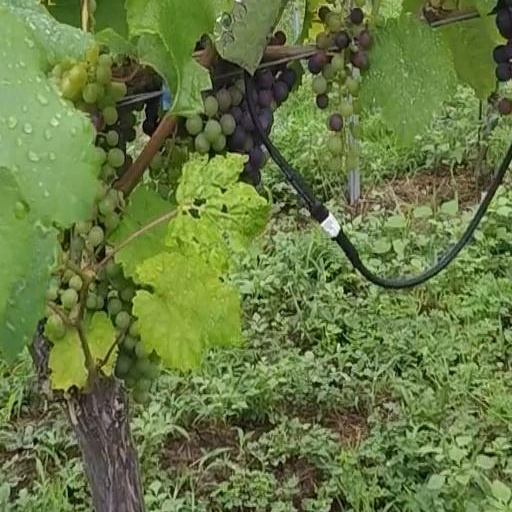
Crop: grape